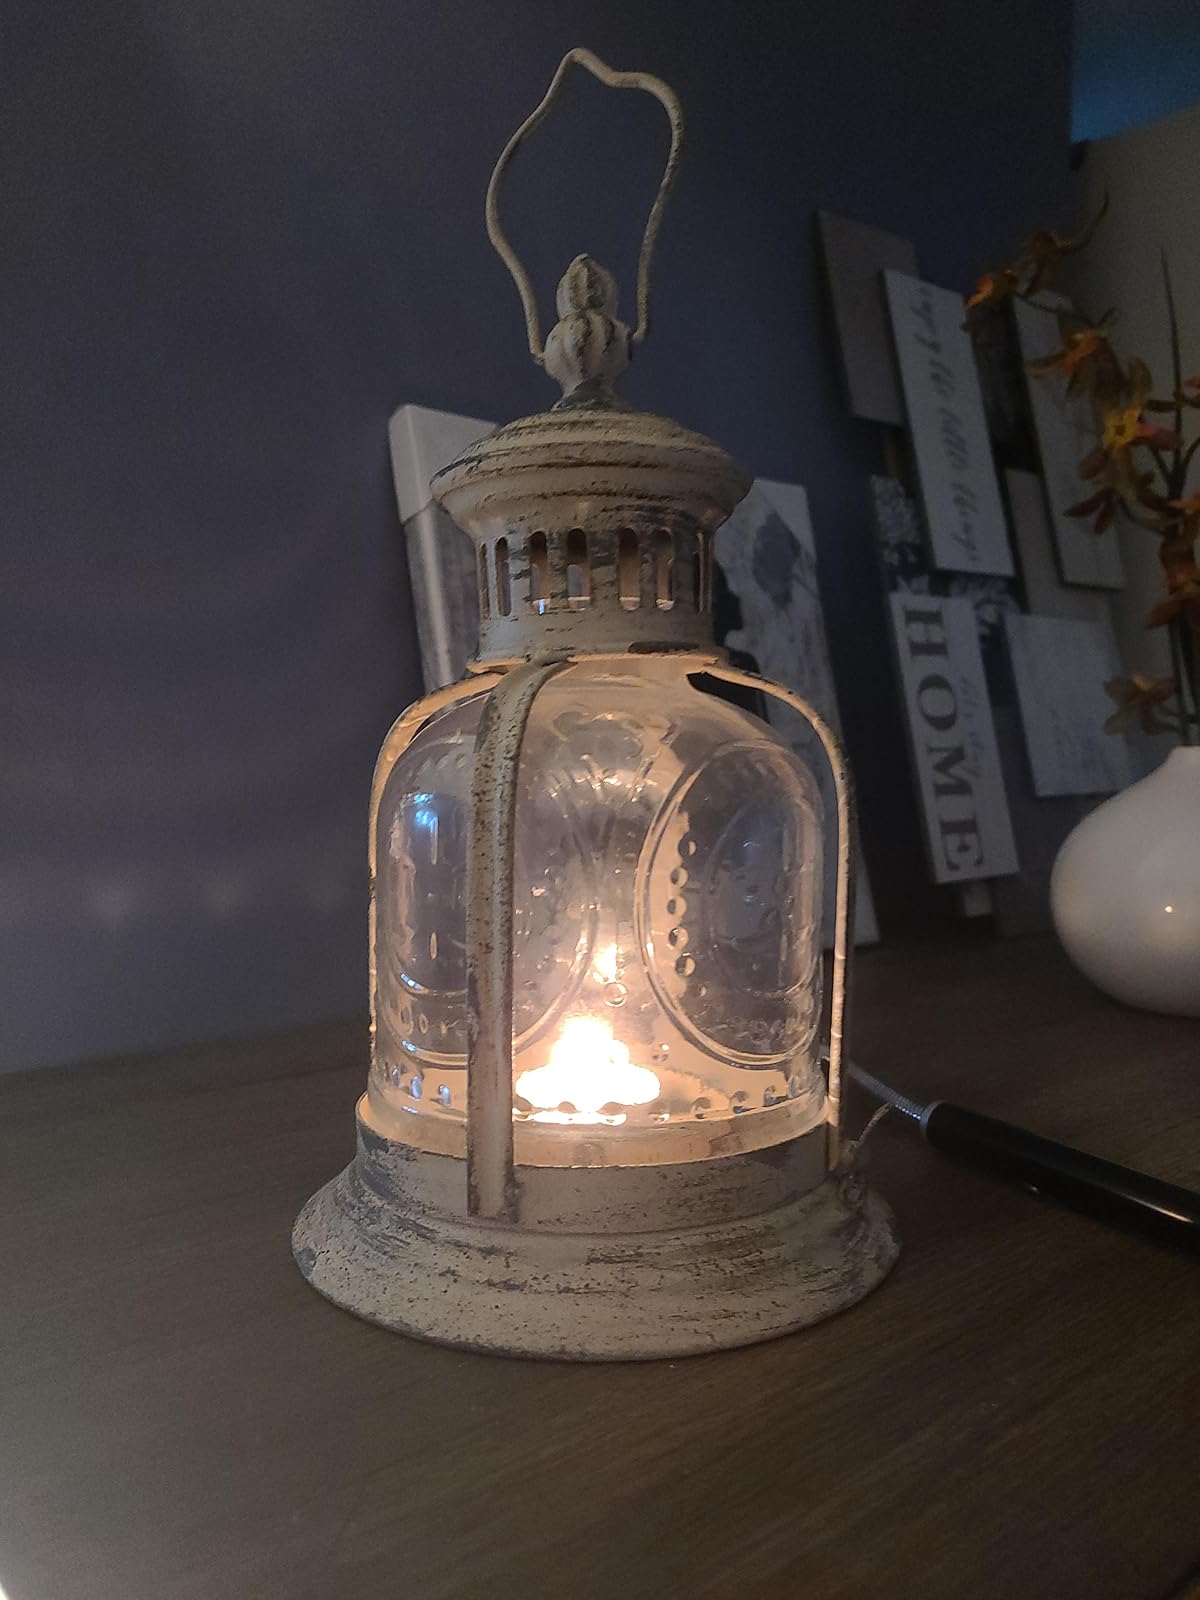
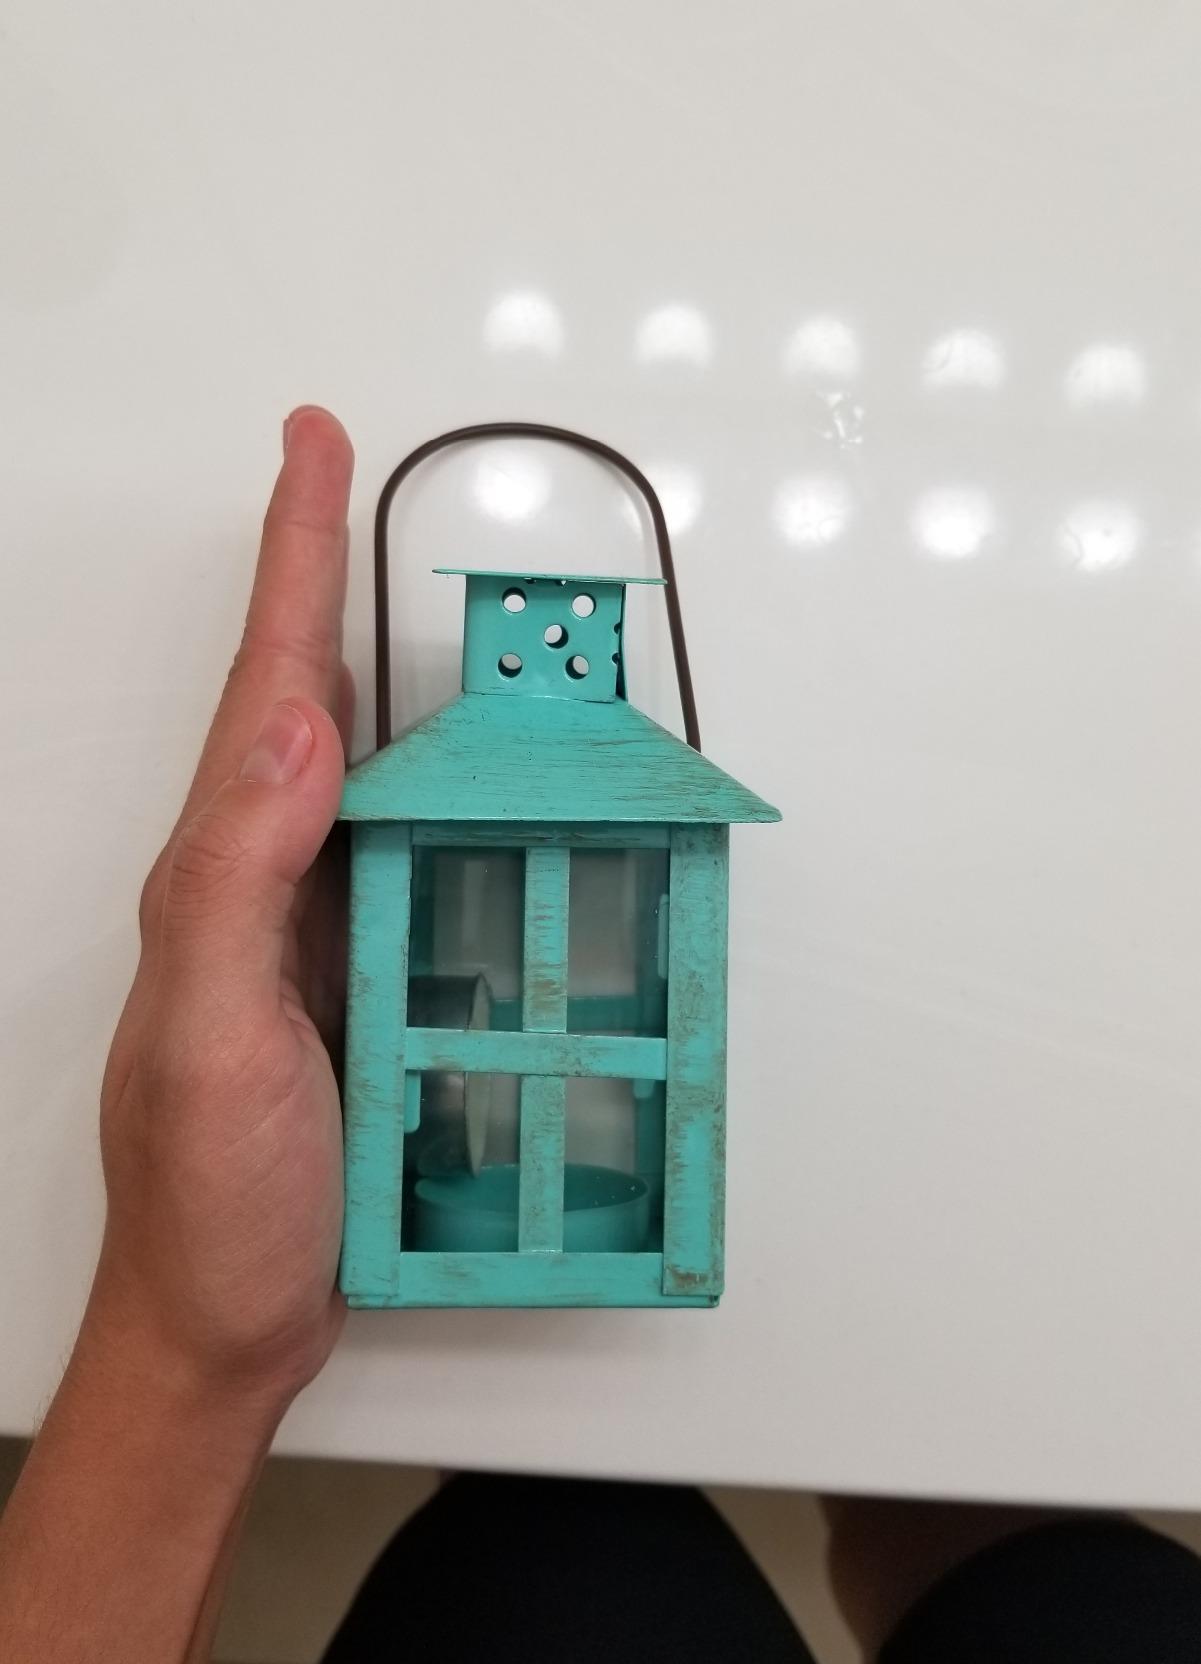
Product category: lantern
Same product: no